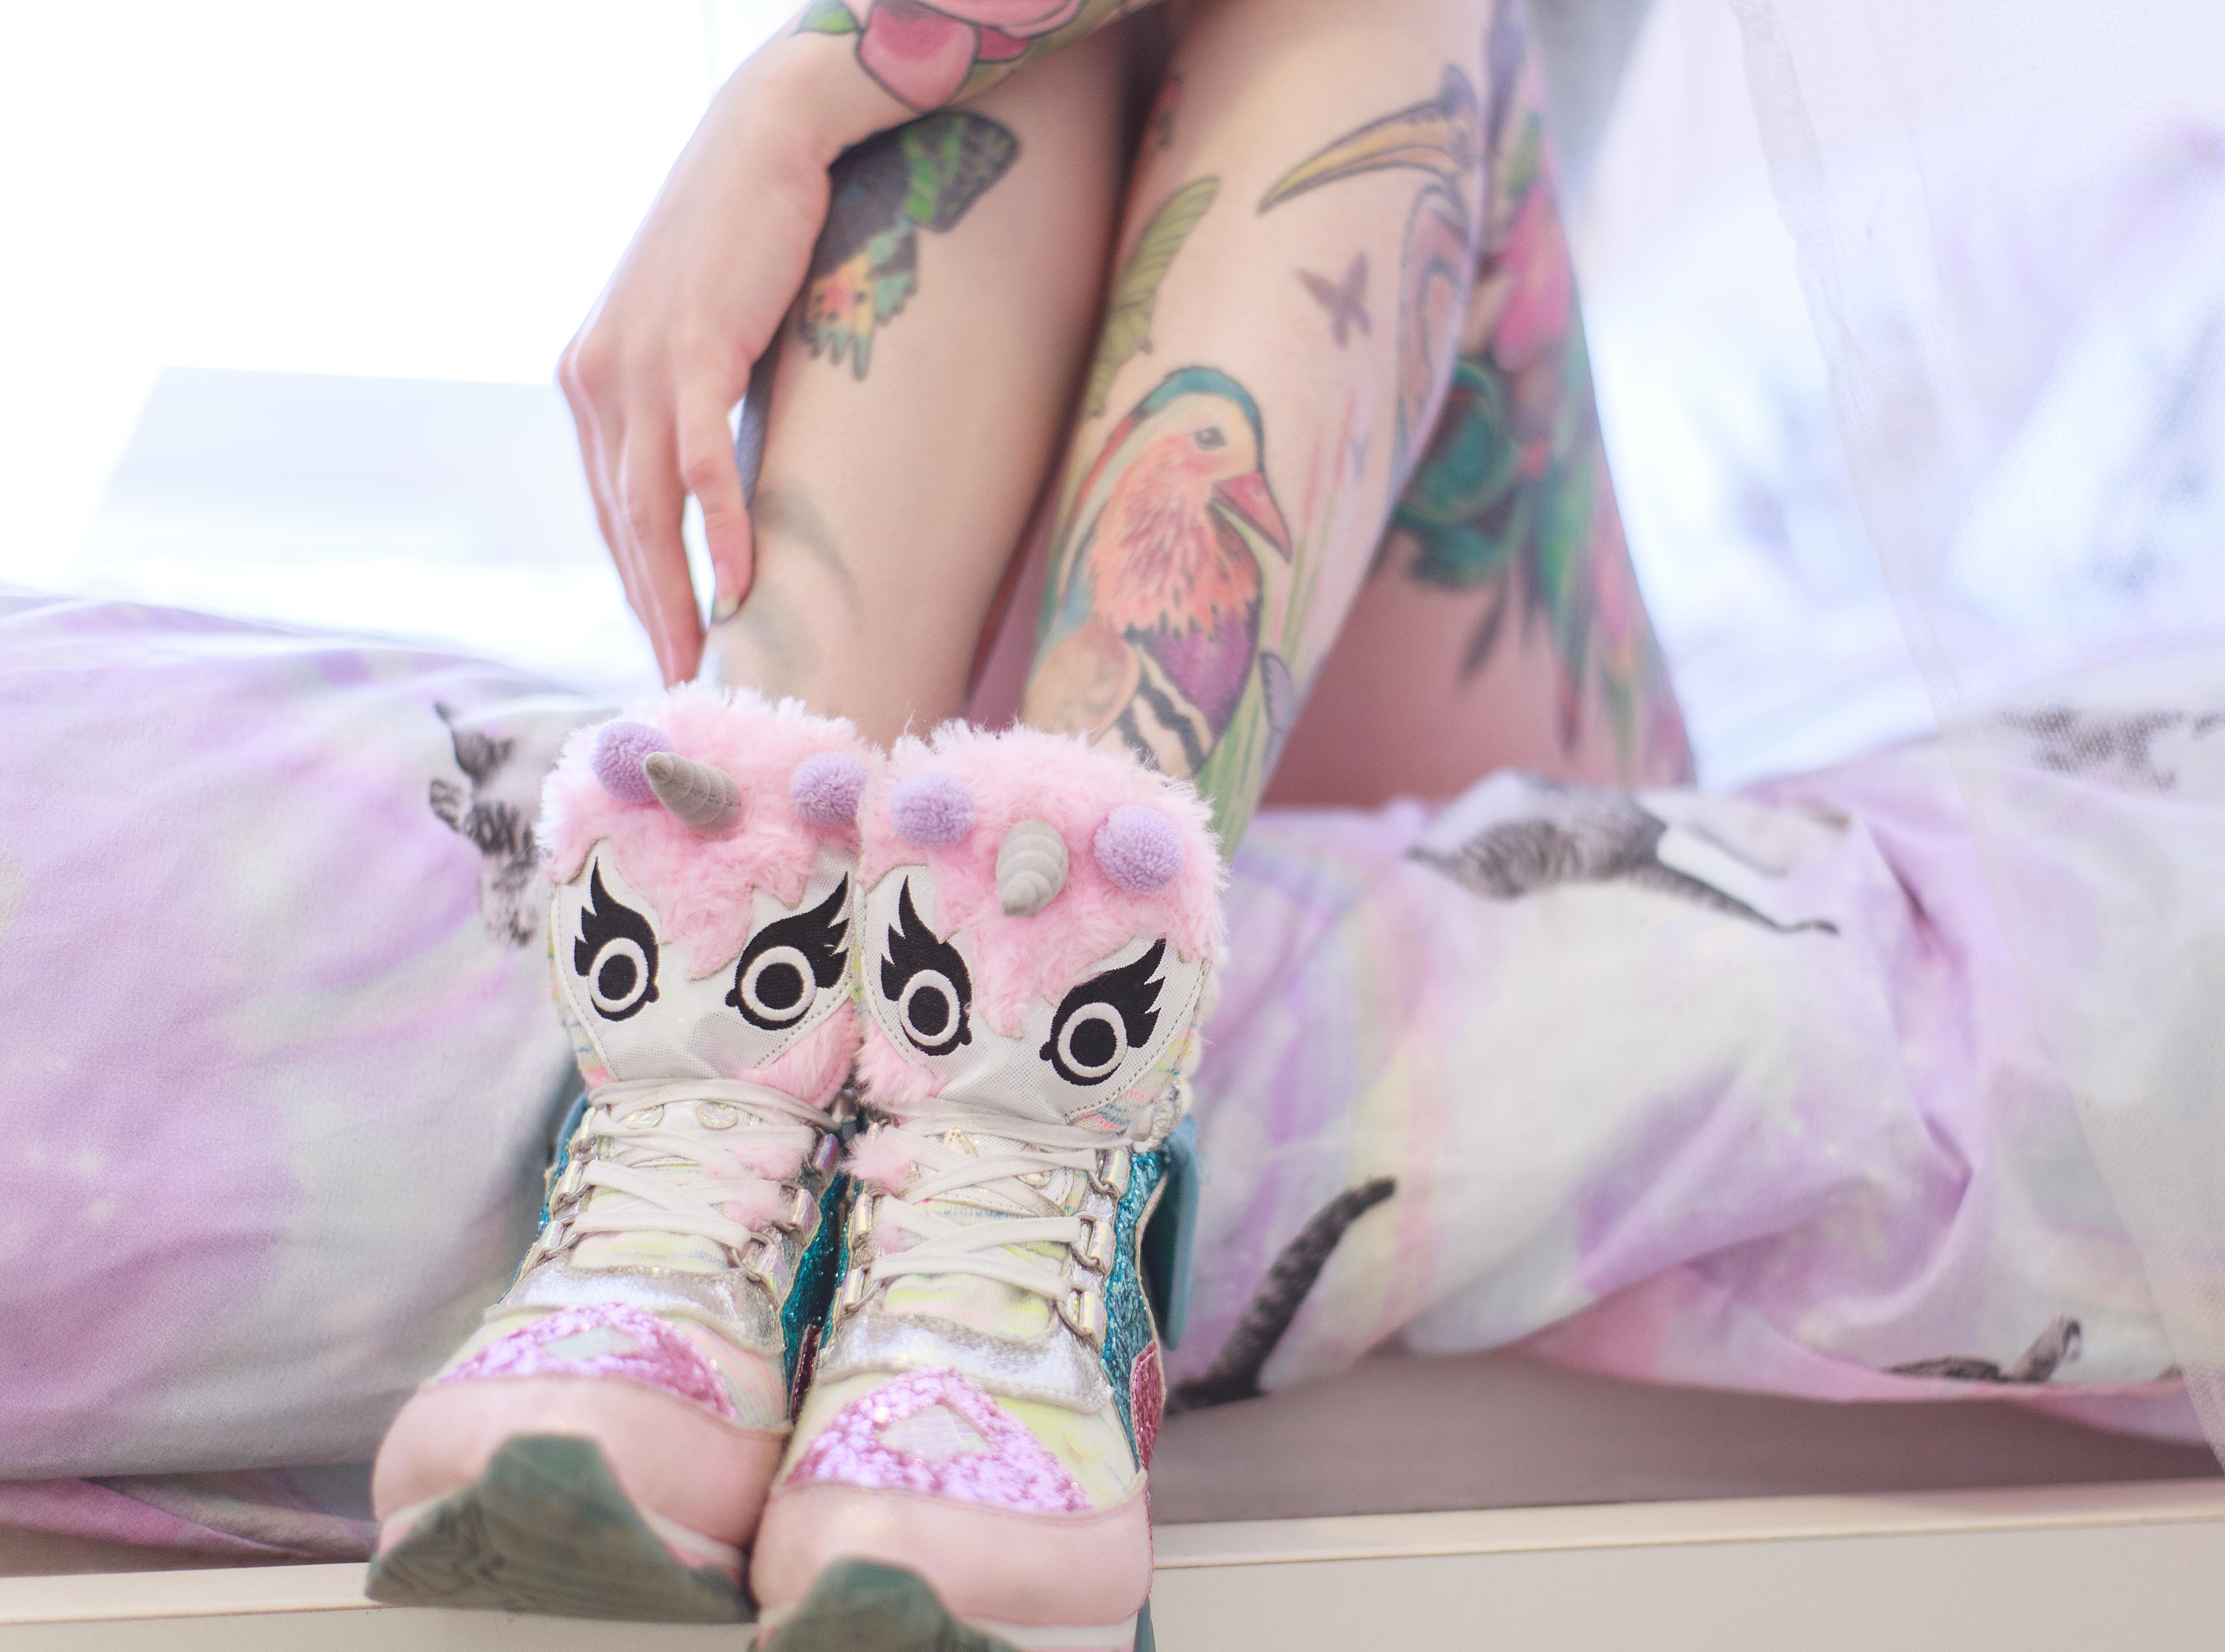
tattoo, person, people, girl, woman, hair, cute, pink, footwear, leg, human leg, skin, shoe, joint, thigh, ankle, human body, design, hand, foot, fur, temporary tattoo, plant, calf, flower, fashion accessory, flesh, style, nail, boot